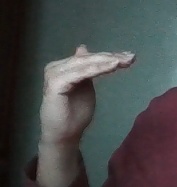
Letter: khaa